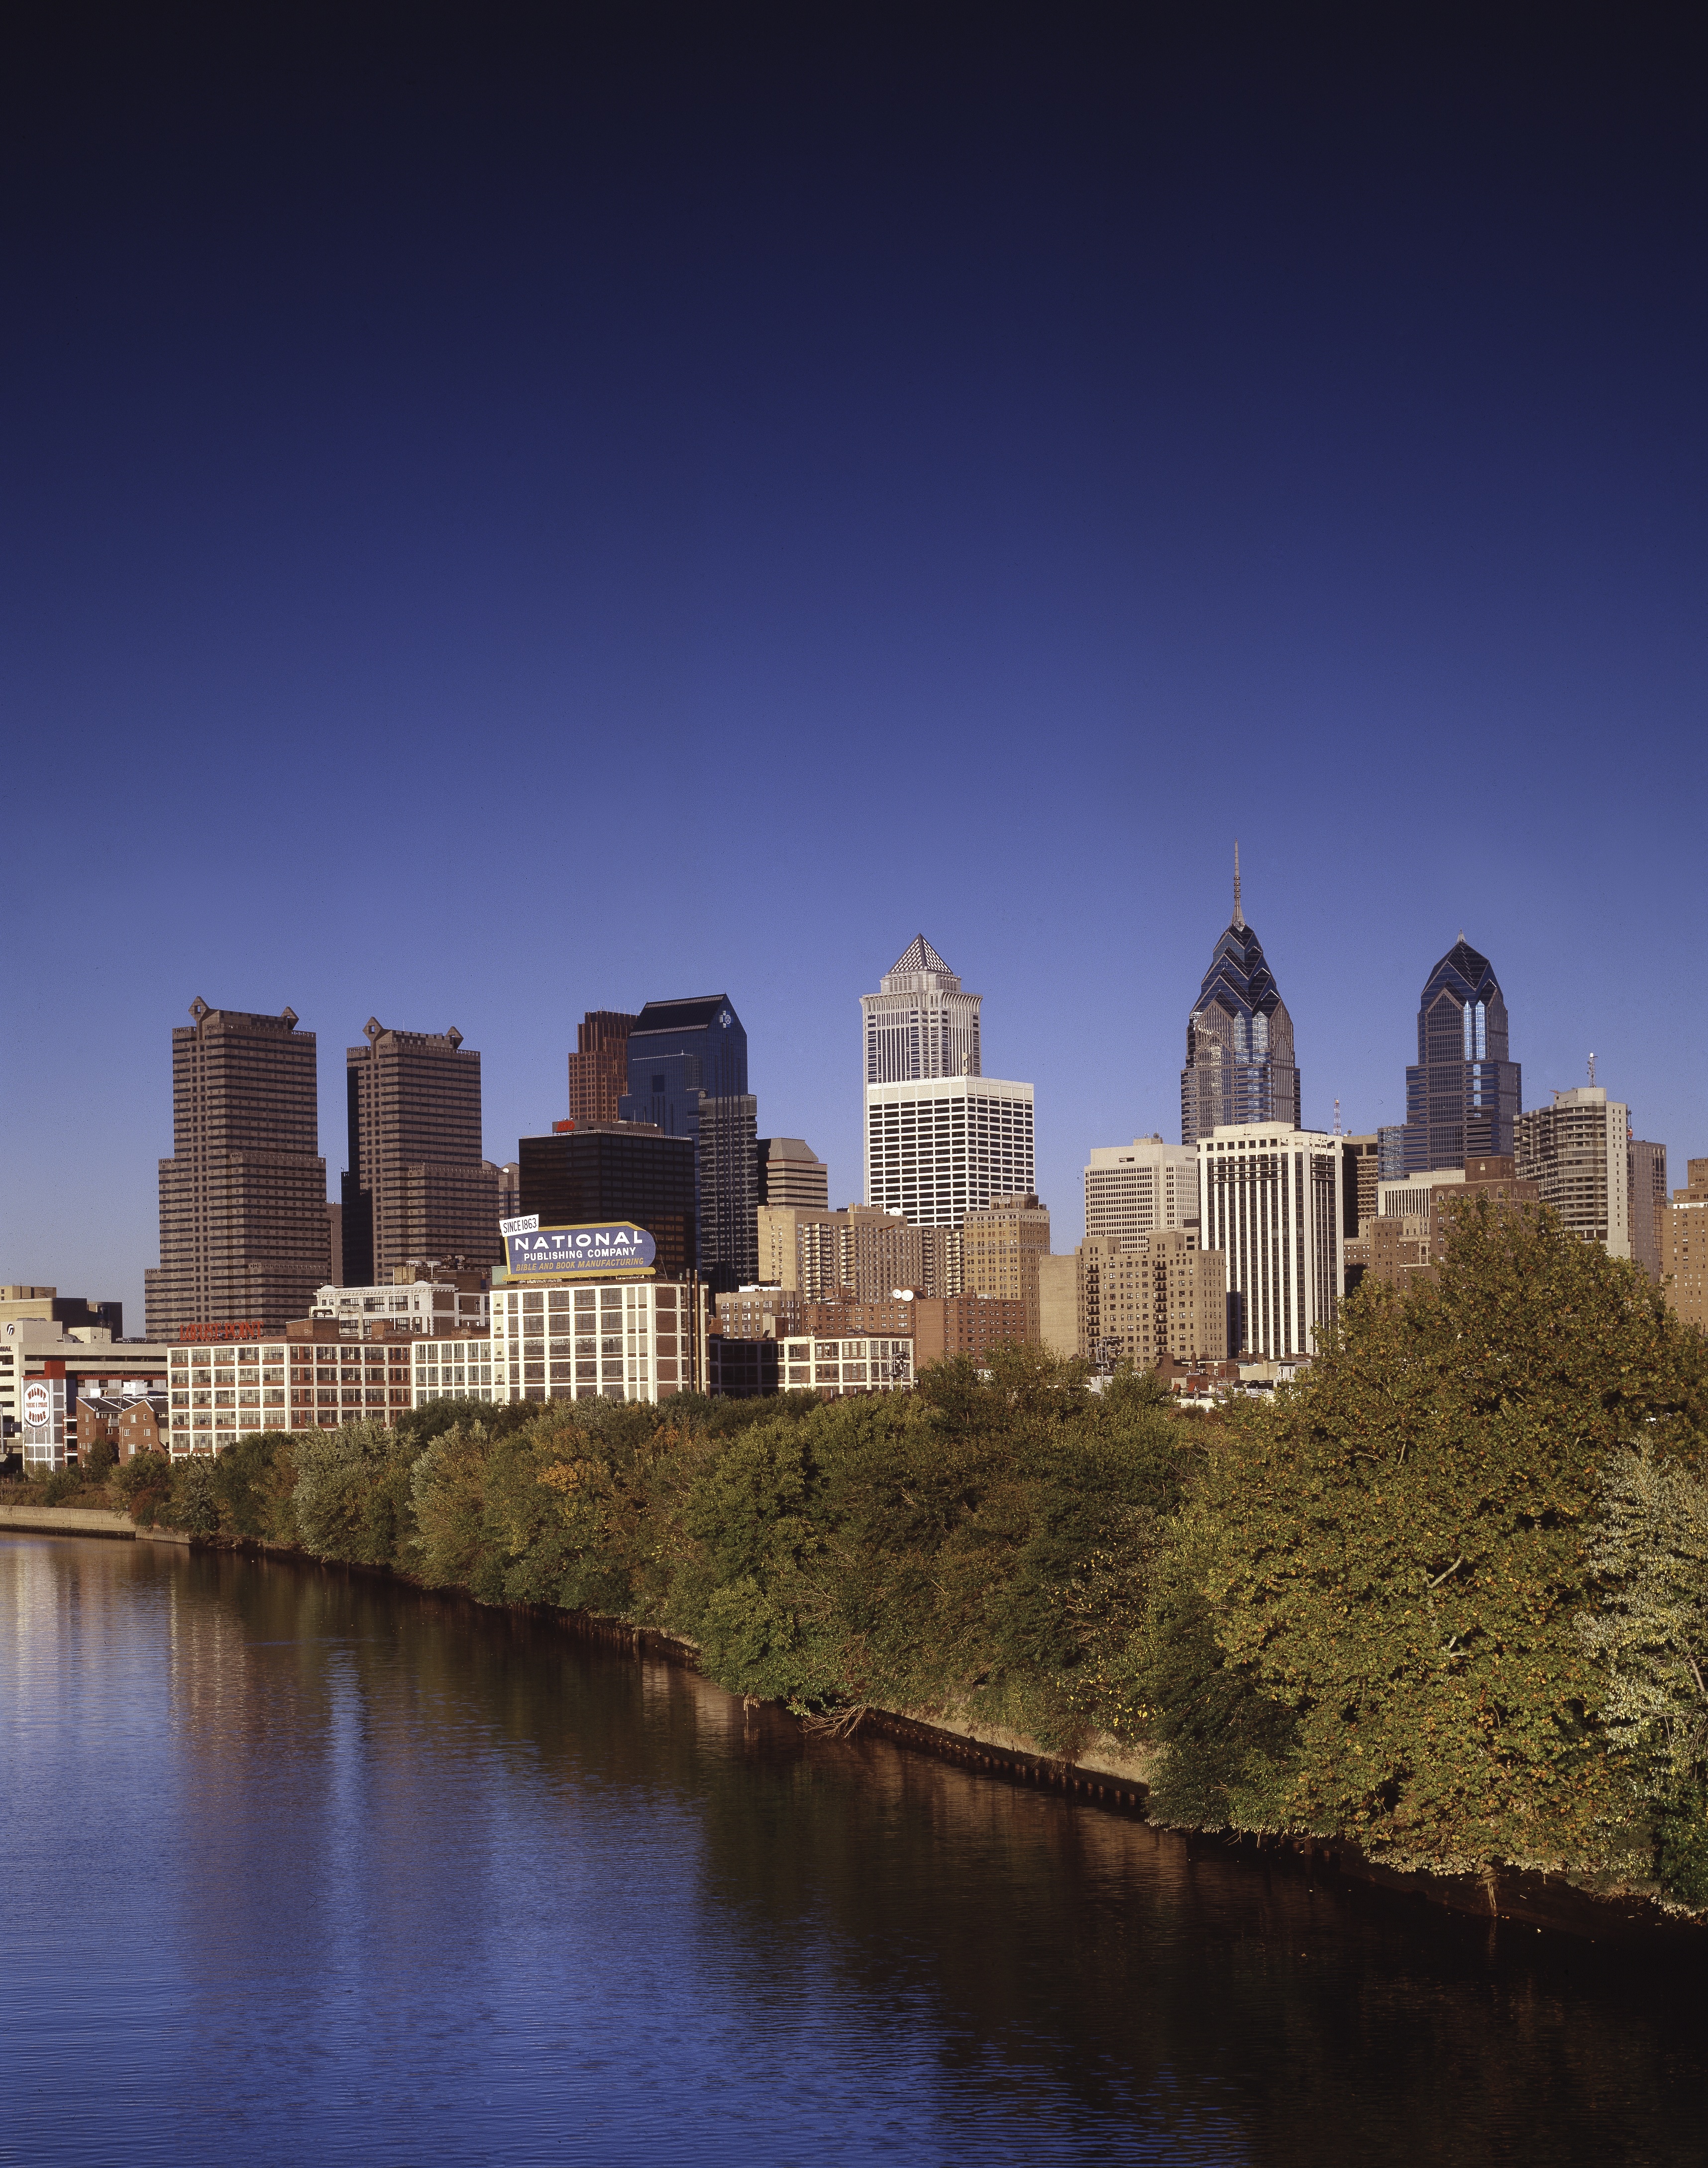
horizon, architecture, sky, sunset, skyline, night, building, city, skyscraper, river, cityscape, panorama, downtown, dusk, evening, reflection, usa, america, landmark, waterway, united states, pennsylvania, philadelphia, cities, north america, town on the river, city views, carol m highsmith, schuylkill river, urban area, geographical feature, human settlement